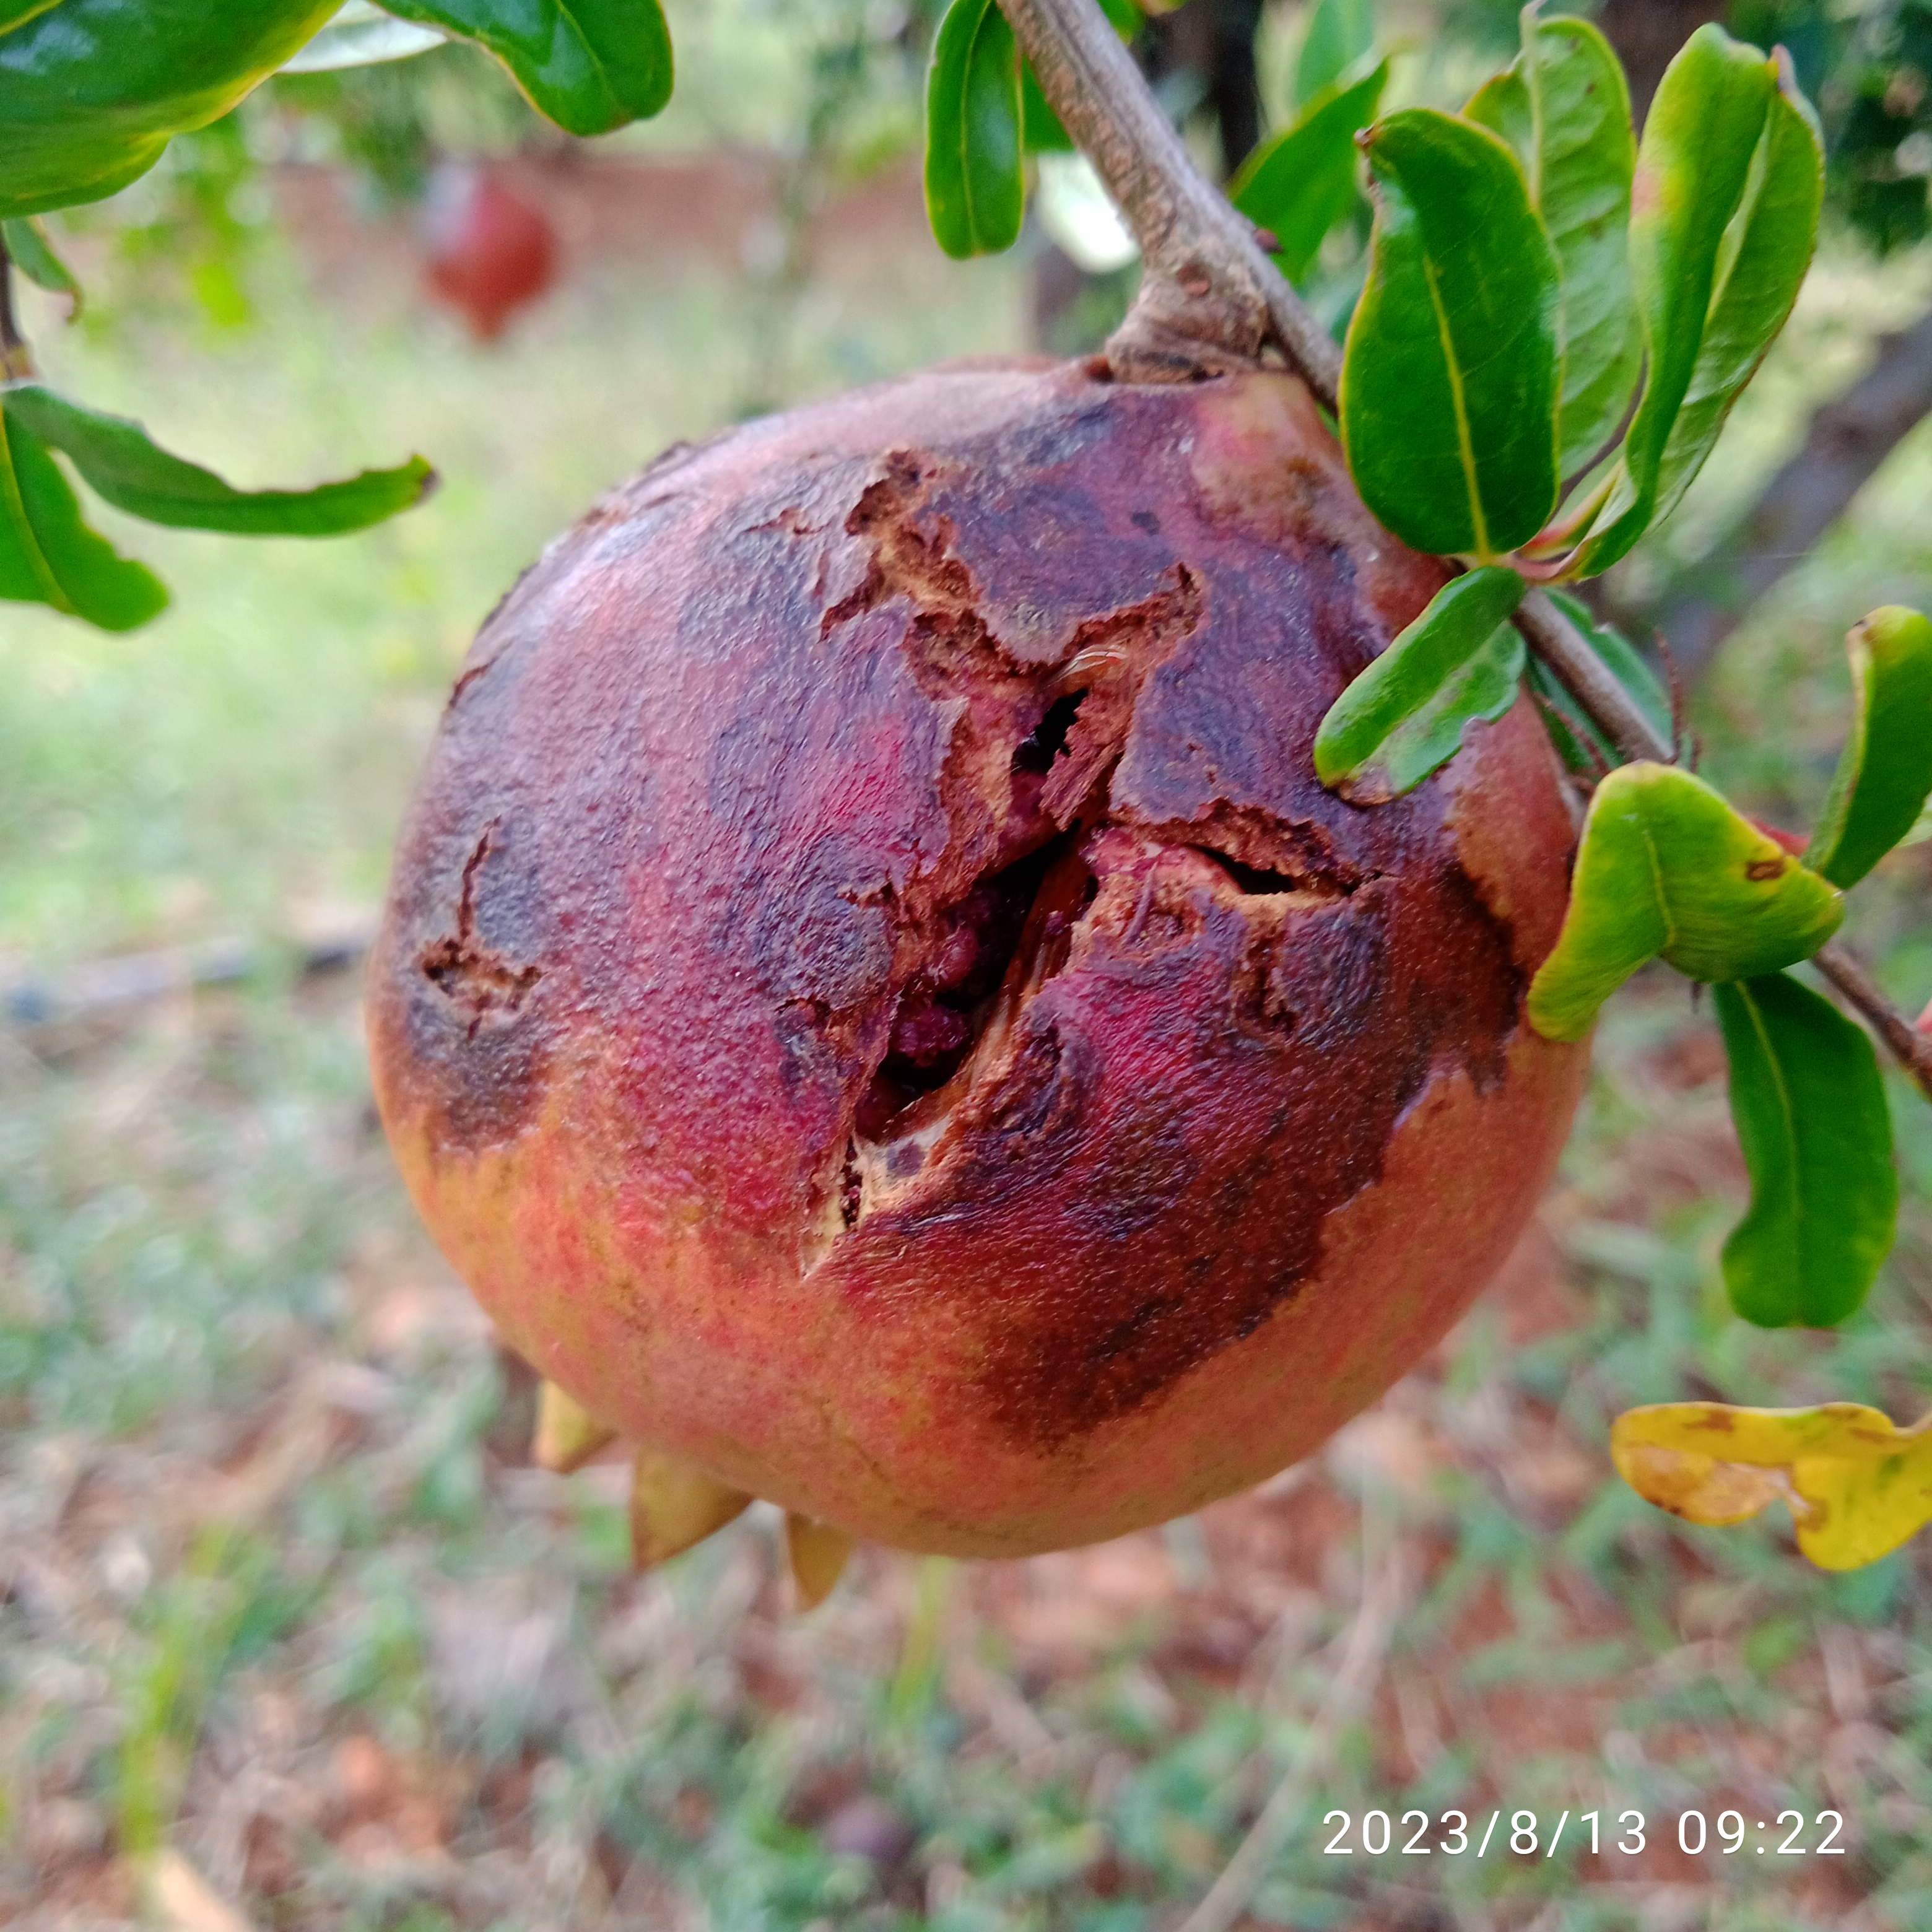
Label: Bacterial_Blight